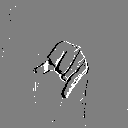
ASL letter: j